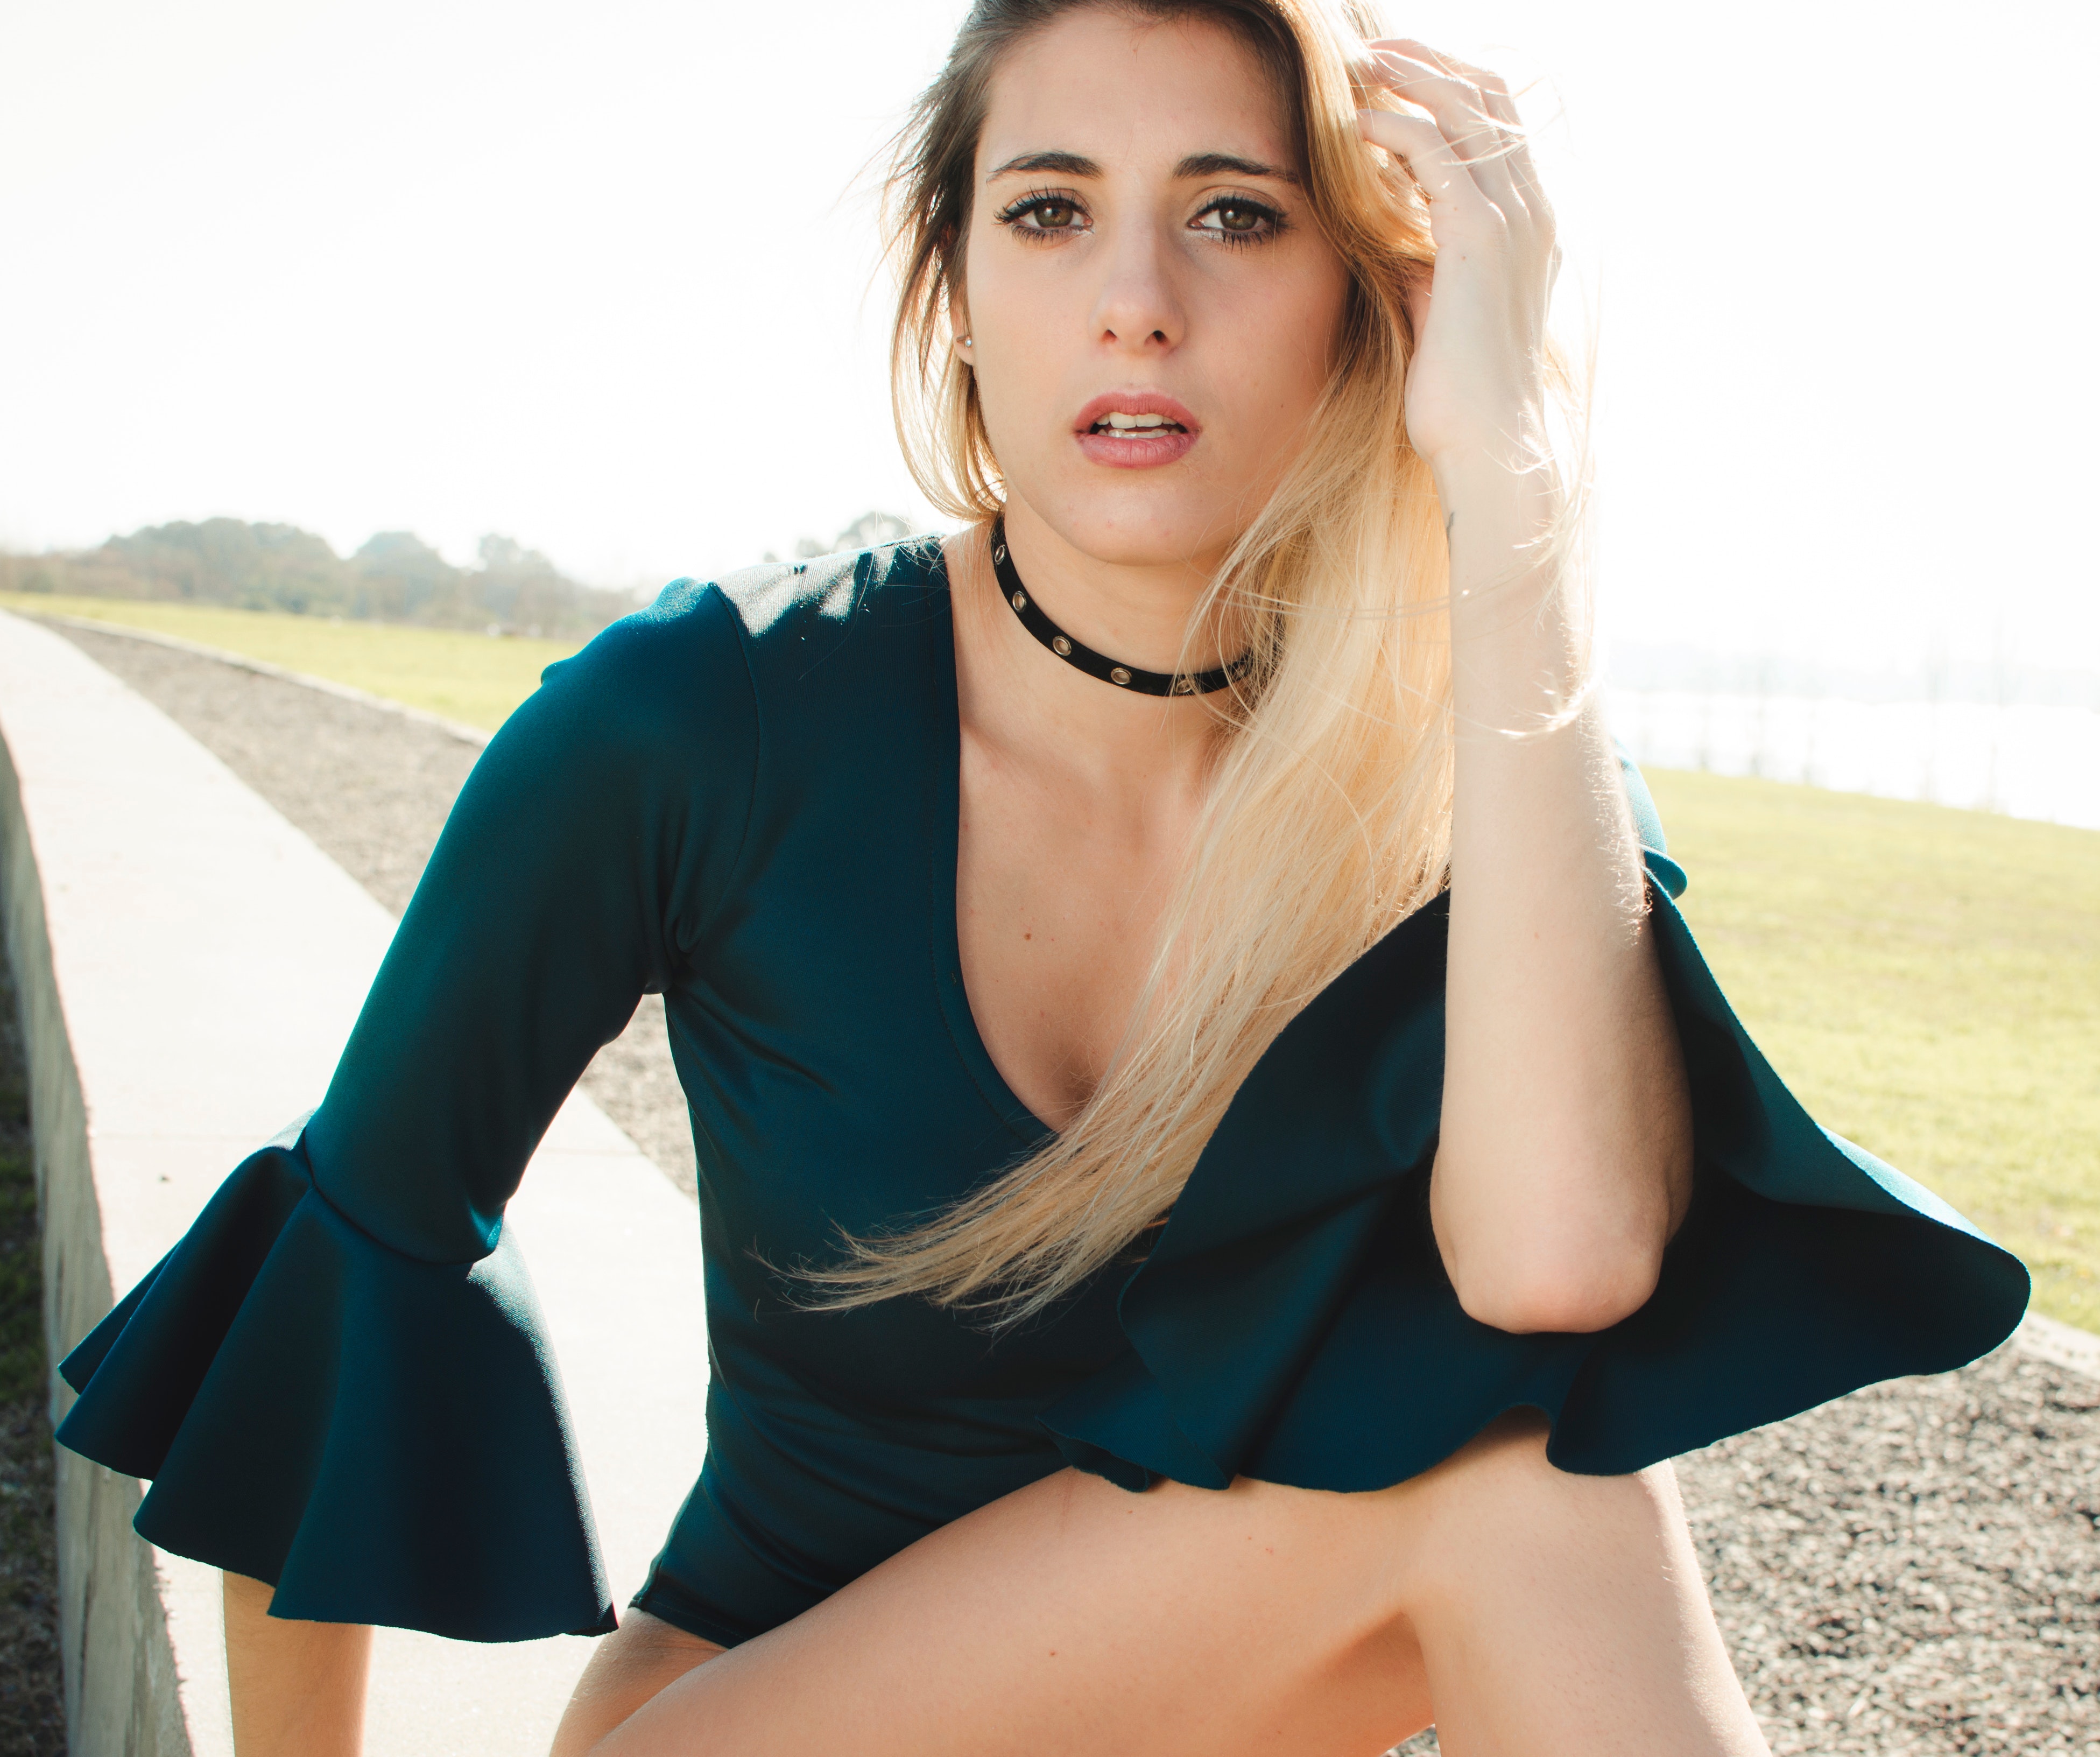
hair, clothing, blue, beauty, blond, skin, model, fashion, shoulder, lip, sitting, photo shoot, leg, long hair, photography, neck, swimwear, outerwear, thigh, smile, bikini, dress, fashion accessory, black hair, ear, style, fashion model